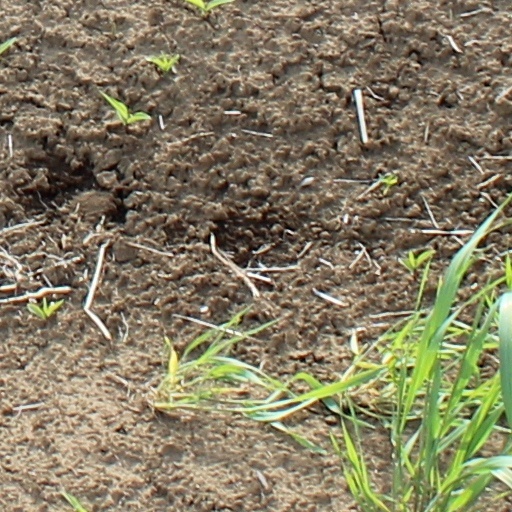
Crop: wheat